Plesiopleurodon

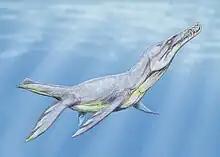
Restoration

The earliest plesiosaurs are solely found in the Northern hemisphere but diversified in the Jurassic. By the Early Jurassic, they are regarded as cosmopolitan and are primarily known from the Tethys Realm of Europe and China. This widespread distribution coincides with a global sea level rise and the breakup of Pangaea, allowing for marine corridors to be used for dispersal.